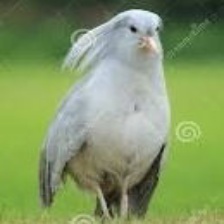
Species: KAGU
Scientific name: RHYNOCHETOS JUBATUS